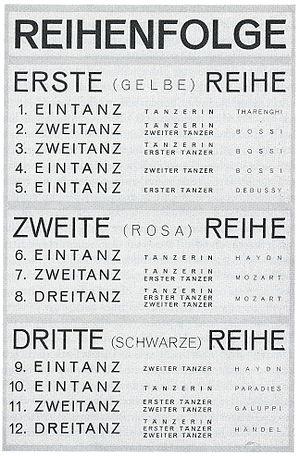
Ballet triadique est une œuvre chorégraphique expérimentale d'Oskar Schlemmer et Hannes Winkler, sur une musique de Paul Hindemith, créée au Festival de musique de chambre de Donaueschingen le 30 septembre 1922 avec comme interprètes Edith Demharter, Ralph Smolik et Hannes Winkler.